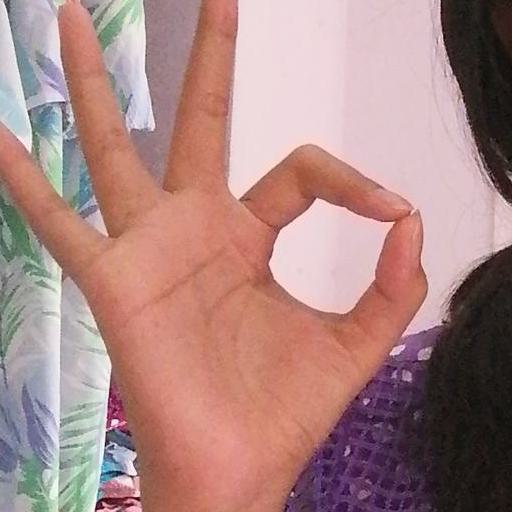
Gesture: ok